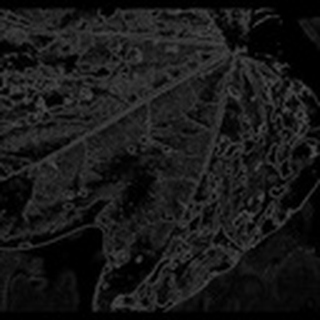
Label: cotton_target_spot